Sky position (RA, Dec in degrees): 175.913, 19.58
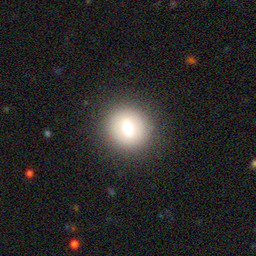
Galaxy morphology: Round Smooth Galaxies